Gisela Wurm

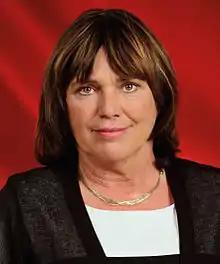
Gisela Wurm

Gisela Wurm (born 31 July 1957 in Wörgl) is an Austrian politician who has served as a member of the Austrian National Council from the Social Democratic Party of Austria from 1996 to 2017. In 2005, she was awarded the Decoration of Honour for Services to the Republic of Austria.